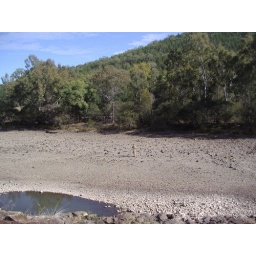
A dry river bed in QLD